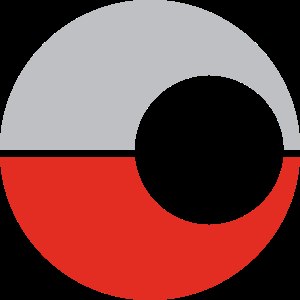
Posten Norge
Posten Norges logo
Posten Norge AS er postvæsenet i Norge. Posten er en af Norges største virksomheder med leveringer over hele landet. Posten Norge er samtidig også en af Norges ældste og største statslige virksomheder, oprettet af Christian IV i 1647.